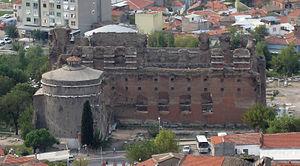
La Basilique rouge ou Cour rouge, également appelée « salle rouge », « temple de Sérapis » ou « temple des dieux égyptiens », est un monument romain en ruine, situé dans l’ancienne ville basse de Pergame, aujourd'hui dans le centre historique de la ville de Bergama, en Turquie, dans la province d’Izmir.
Pergame est une ancienne ville d'Asie Mineure, en Éolide située au nord de Smyrne, au confluent du Caïque et du Cétios, à environ 25 km de la mer Égée. À l'heure actuelle, son nom est Bergama.